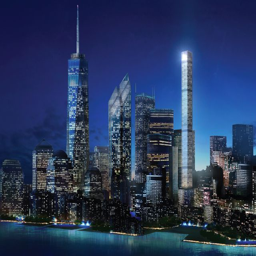
will stand feet tall , becoming the tallest residential building nearly surpassing skyscraper .